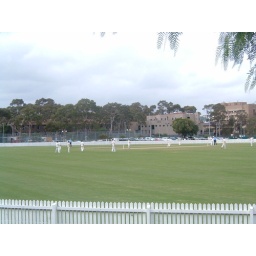
The oval has a white picket fence around it.